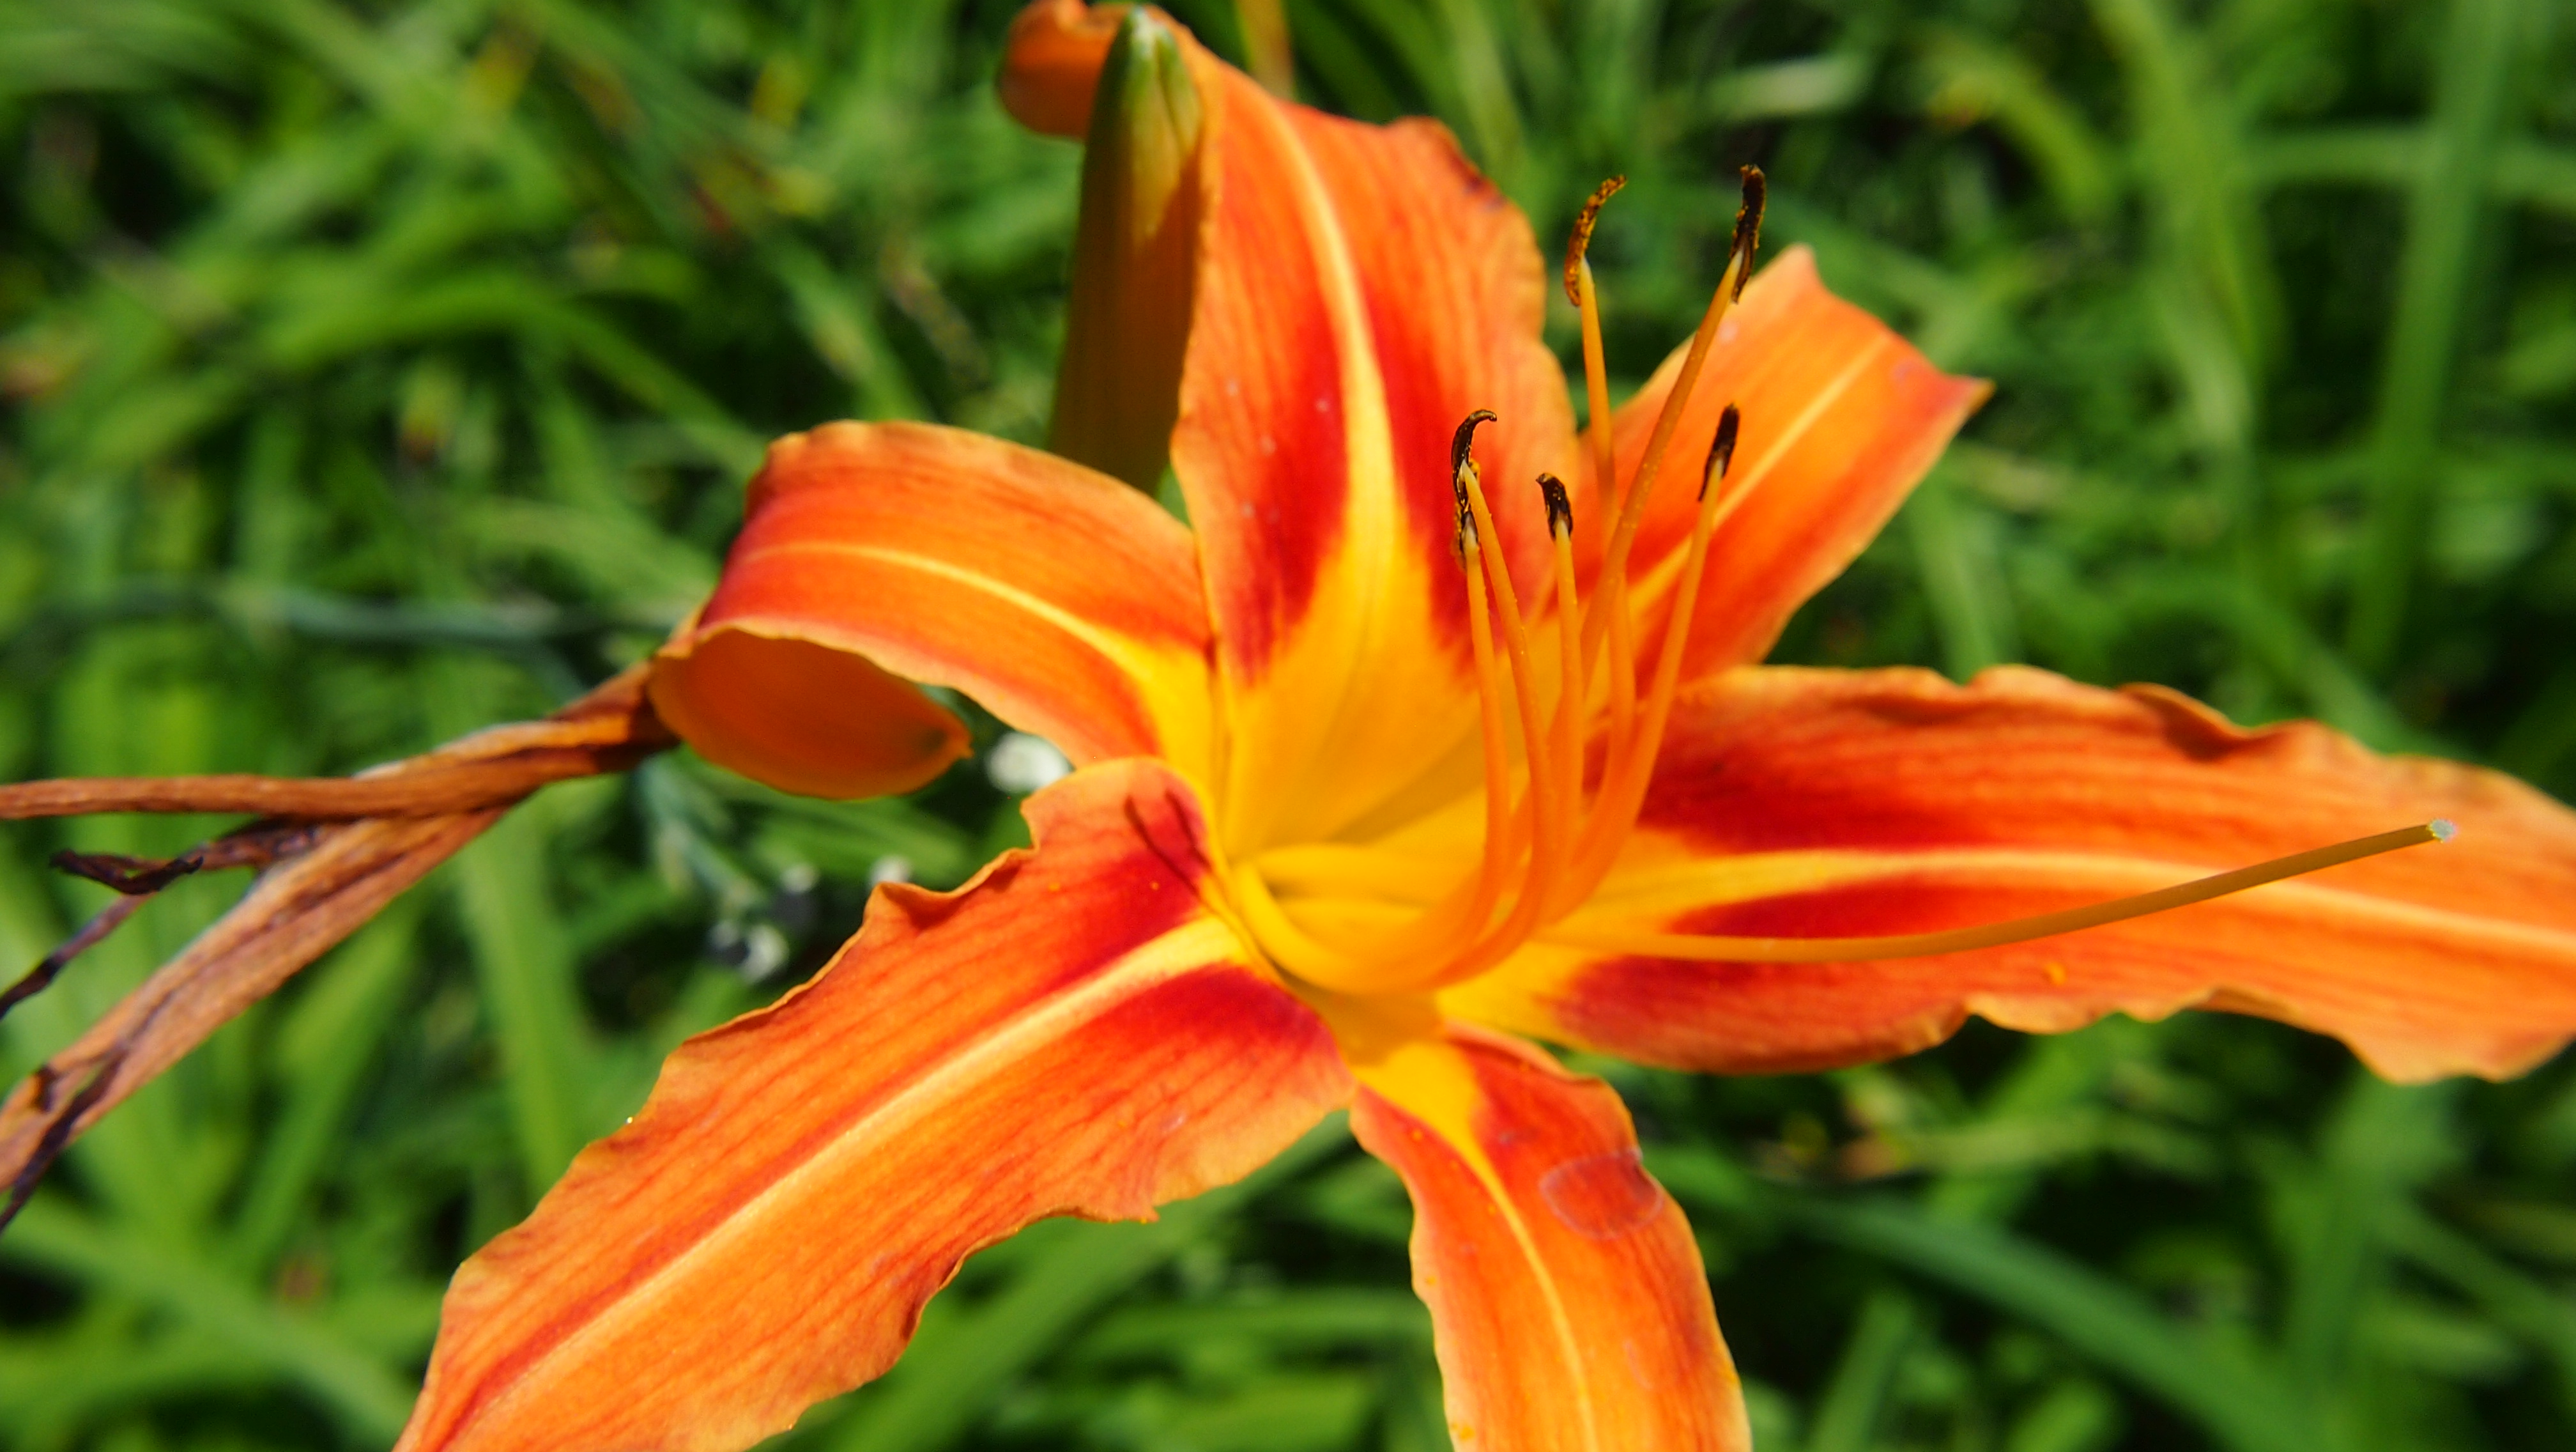
plant, field, flower, bloom, orange, pollen, macro, botany, yellow, closeup, close, flora, creativecommons, tiger, up, depth, lily, daylily, bokep, pasadena, macro photography, flowering plant, orange lily, plant stem, land plant